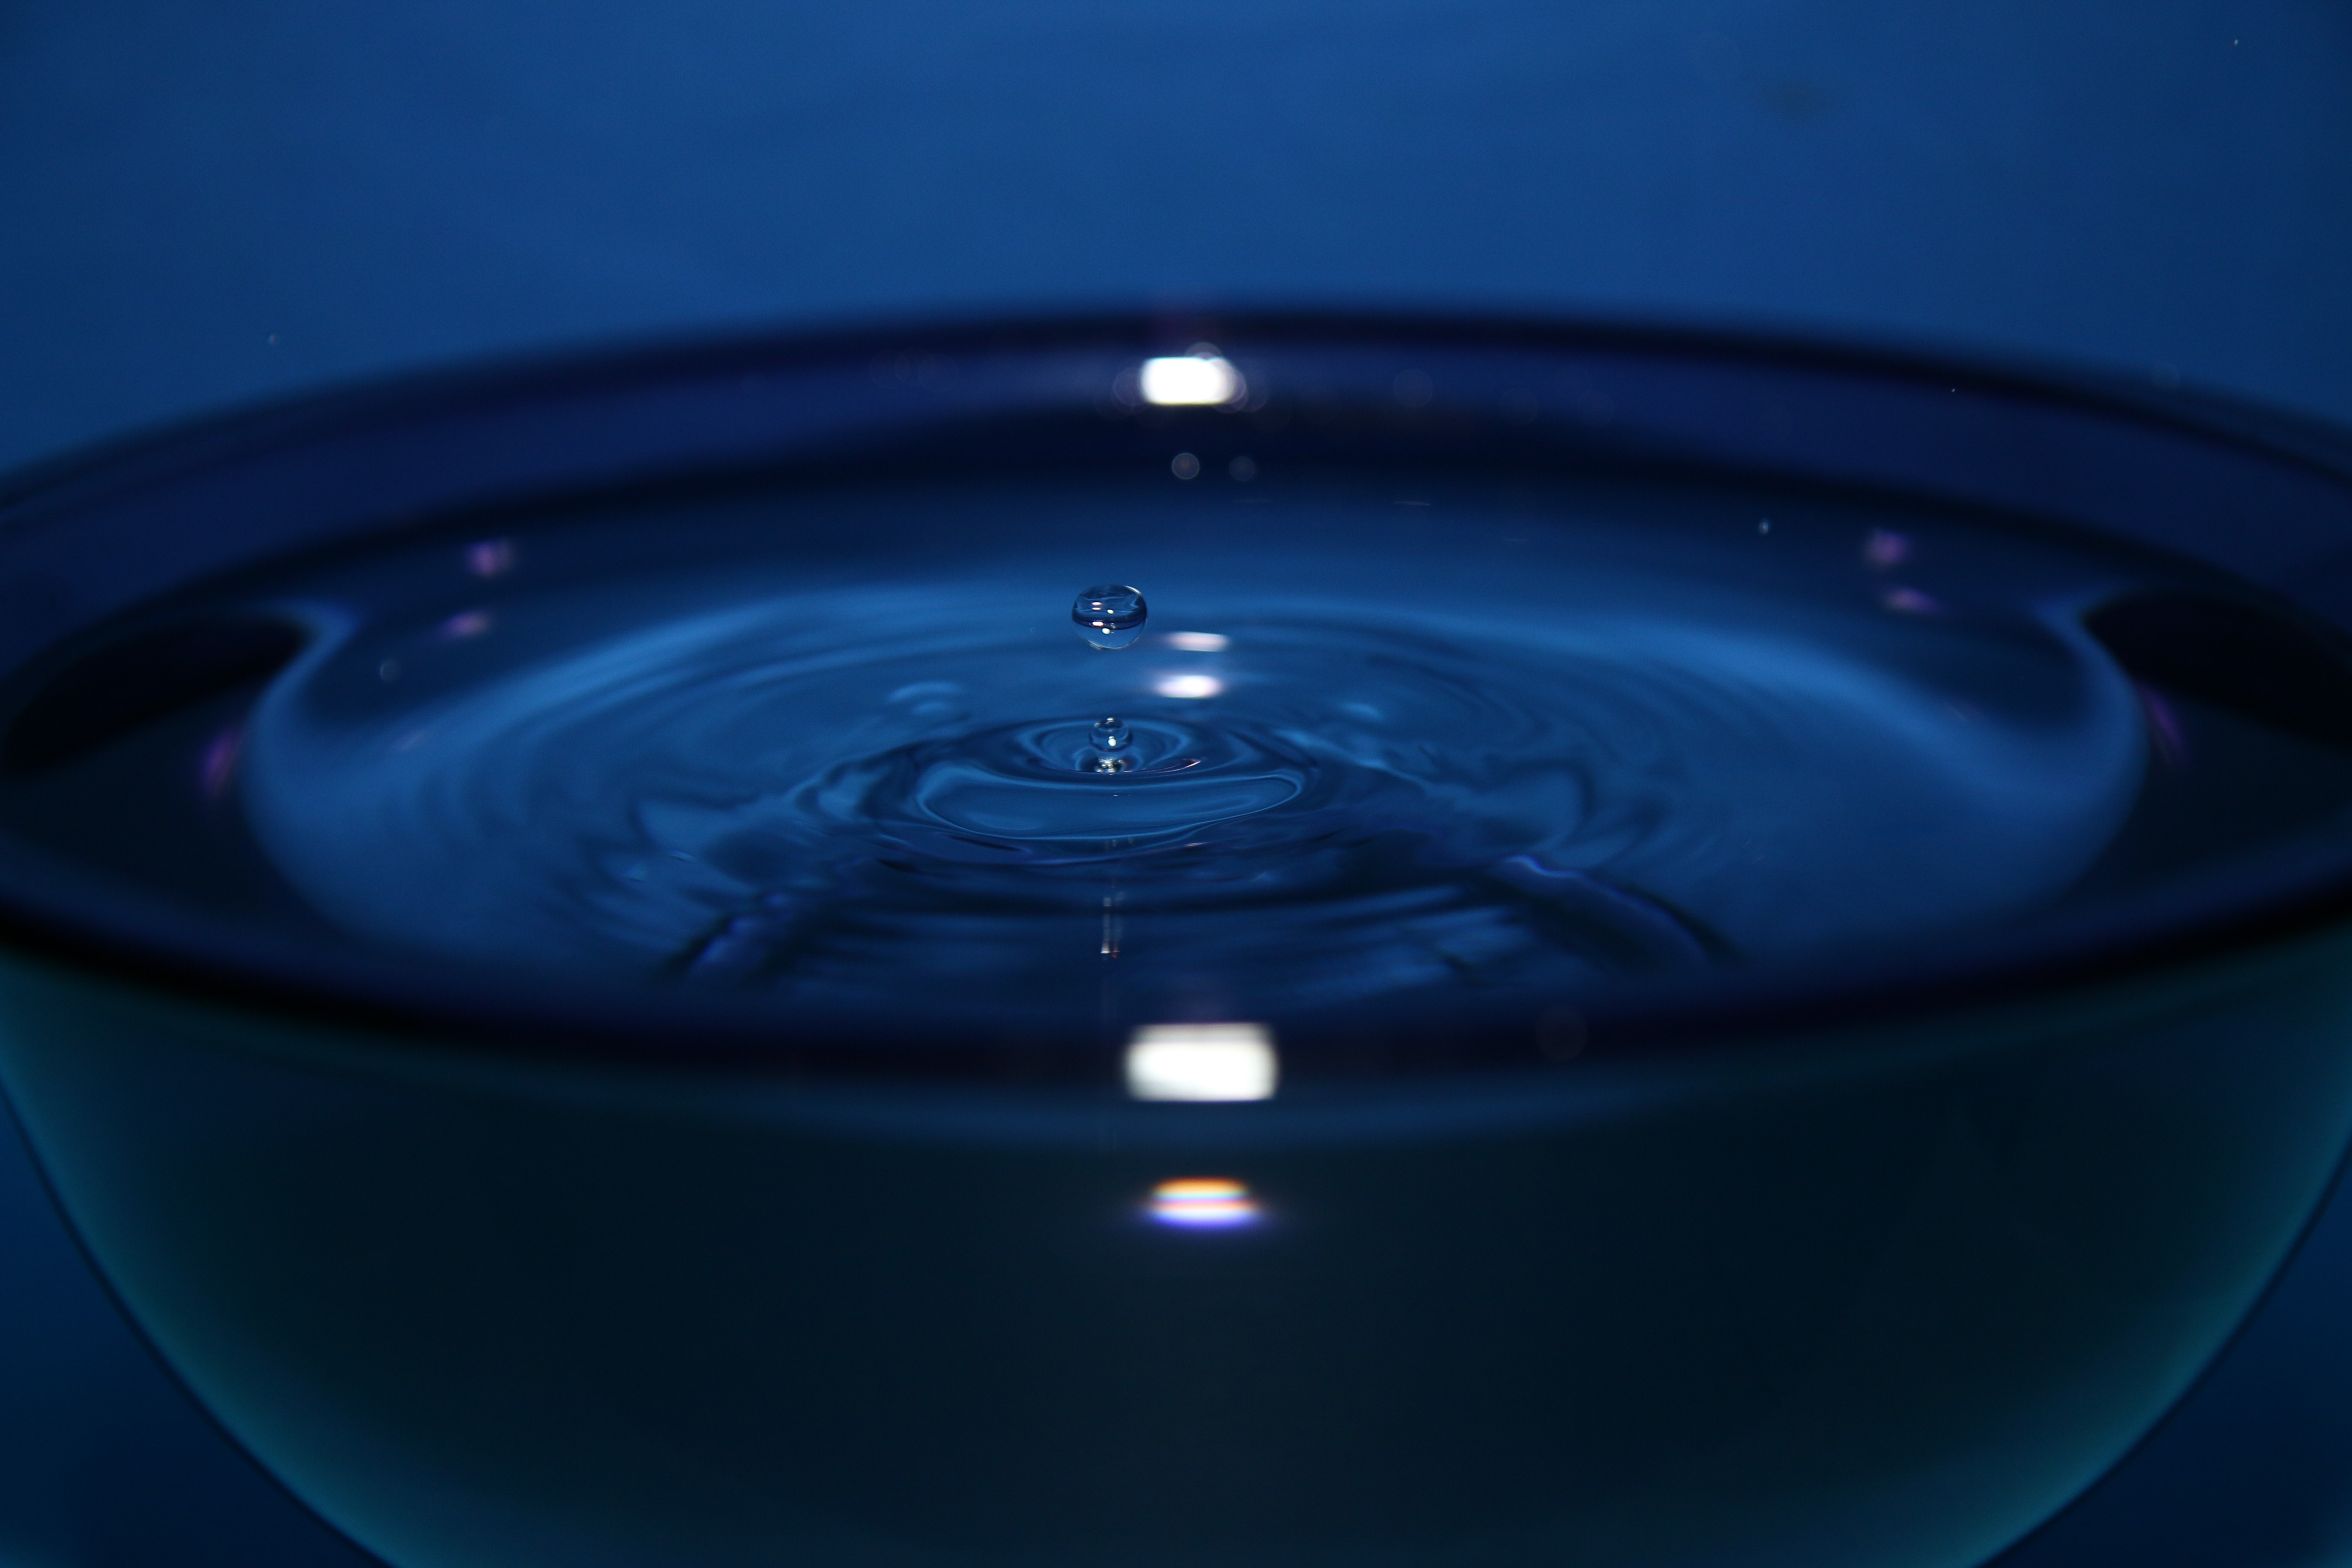
water, drop, glass, splash, blue, lighting, circle, shape, macro photography, water surface